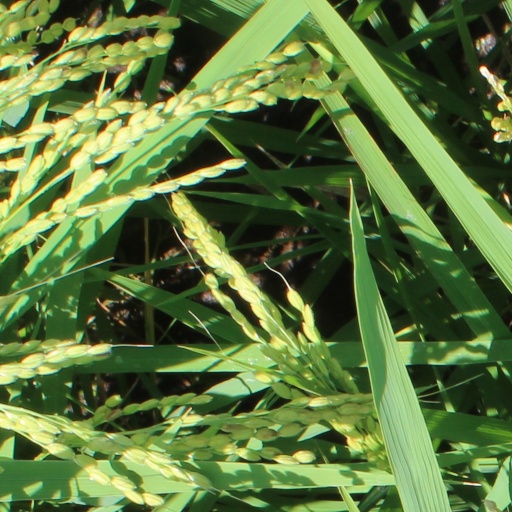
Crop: rice